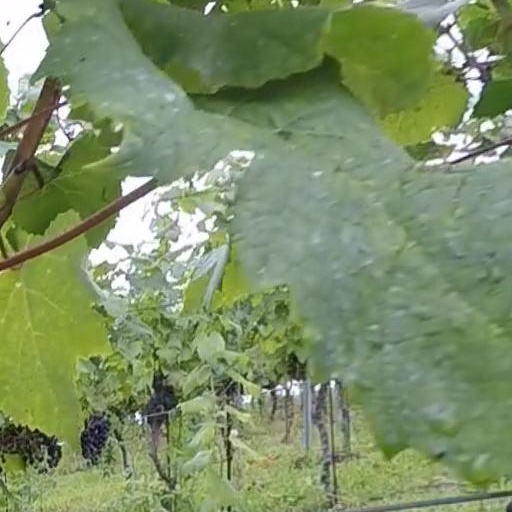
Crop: grape